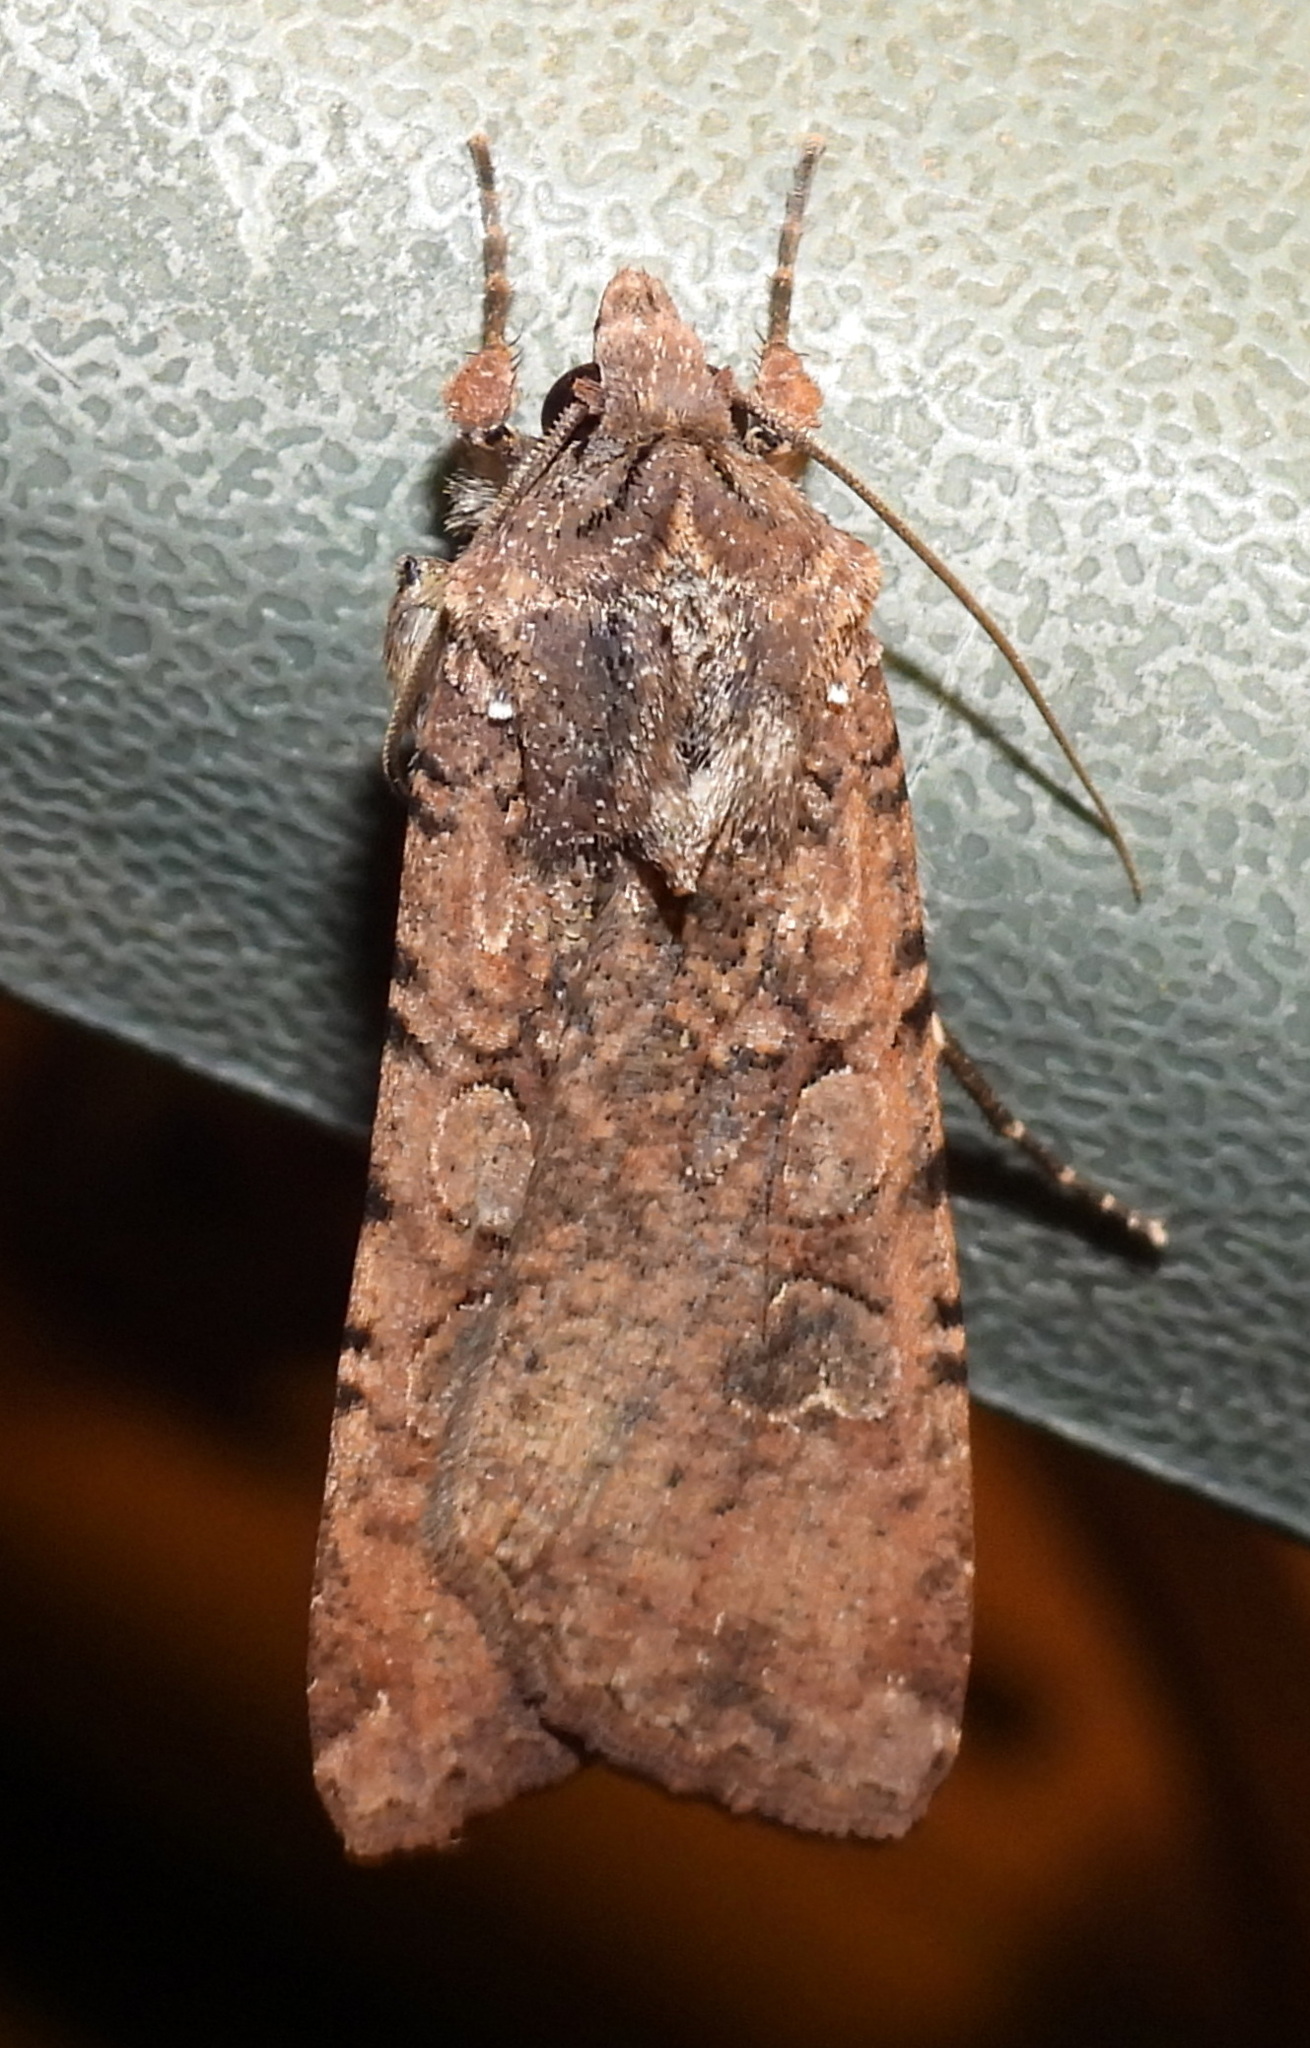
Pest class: cutworms